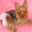
Label: dog